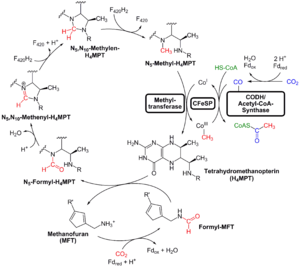
La voie de Wood-Ljungdahl, parfois appelée voie réductrice de l'acétyl-CoA, est un ensemble de réactions biochimiques d'acétogenèse rencontrées chez certaines bactéries, notamment des acétogènes telles que Clostridium et quelques bactéries sulfato-réductrices à Gram négatif, ainsi que certaines archées, notamment méthanogènes, et sulfato-réductrices telles que les genres Archaeoglobus et Ferroglobus de l'embranchement des Euryarchaeota, voire chez certaines Crenarchaeota.